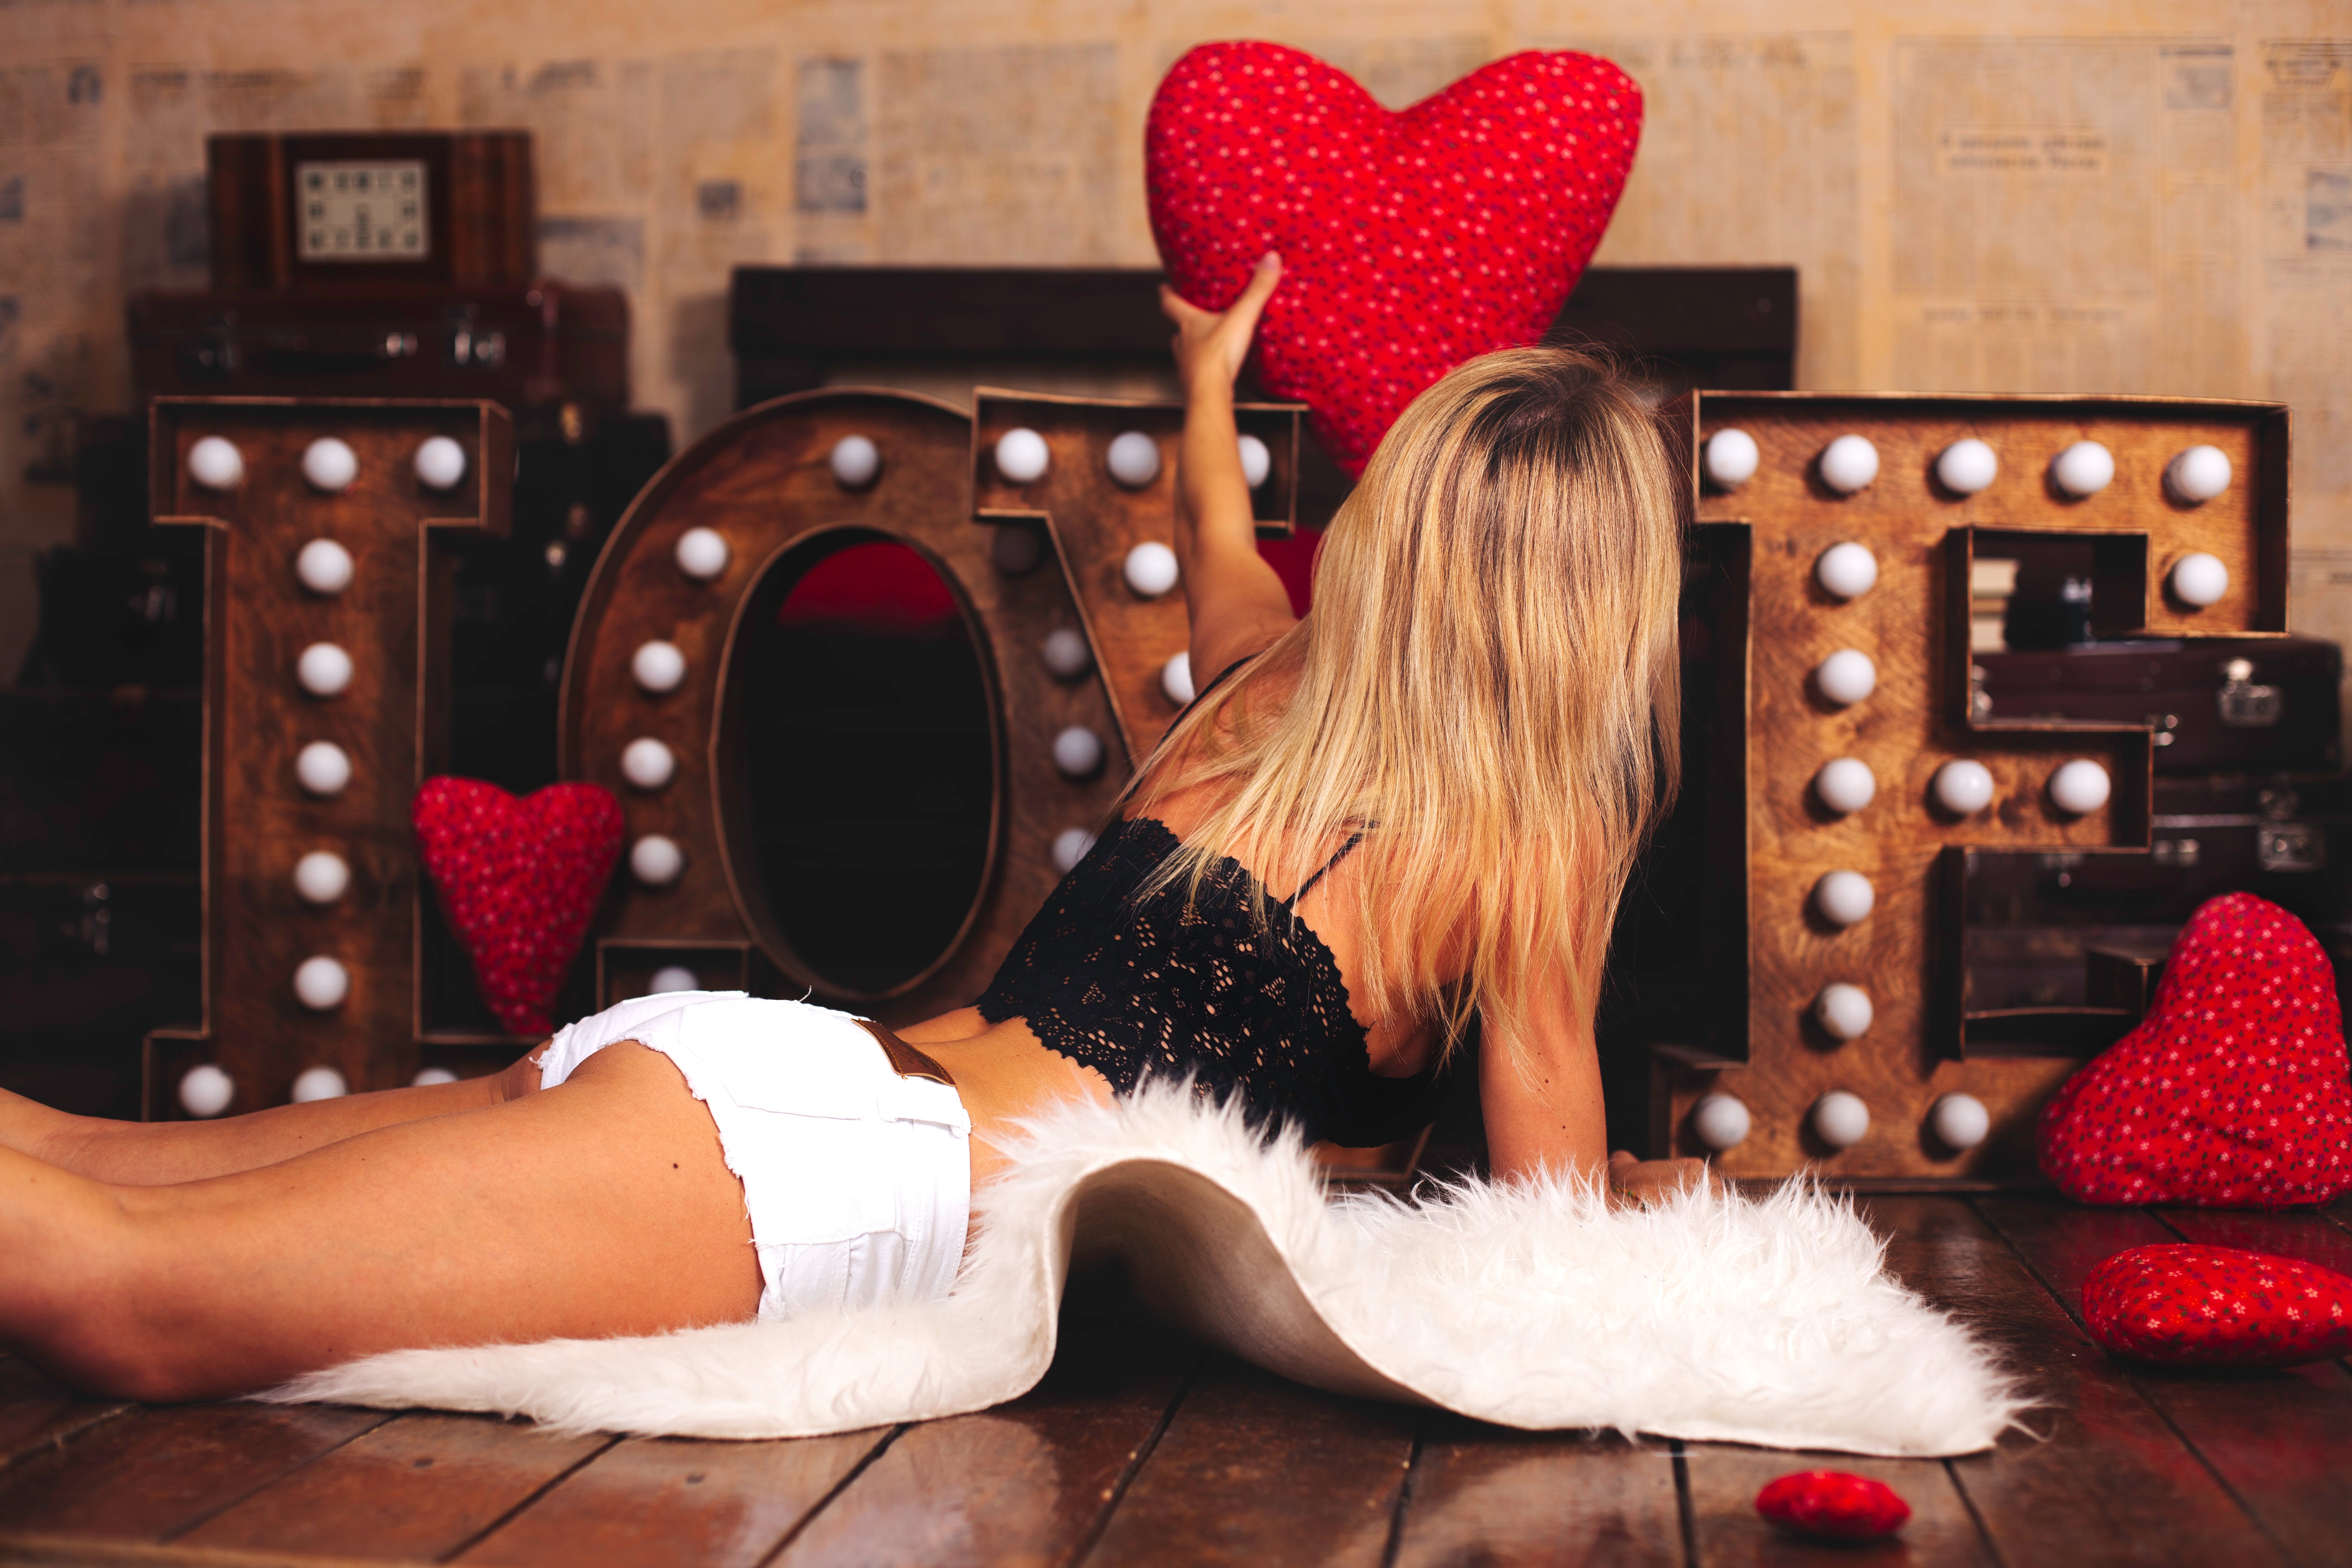
red, footwear, love, human body, shoe, leg, long hair, heart, brown hair, human leg, valentine's day